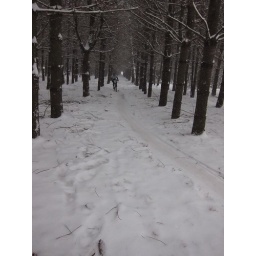
Winter mountain bike racing in Leesburg, VA